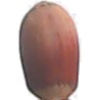
Label: hazelnut